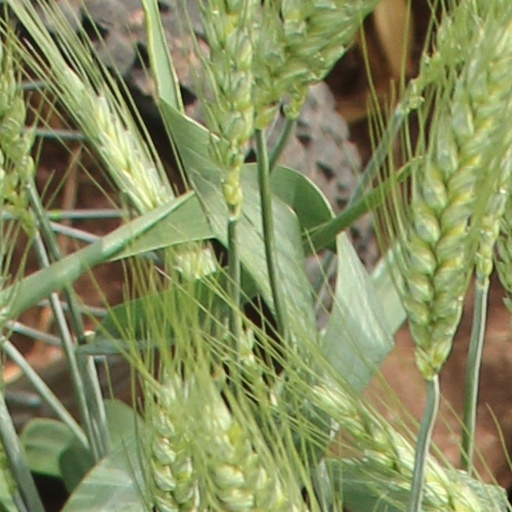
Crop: wheat